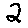
Label: 2